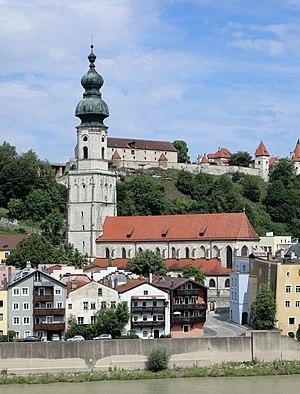
Burghausen est une ville de Bavière de 18 155 habitants, située dans l'arrondissement d'Altötting, à la frontière autrichienne.